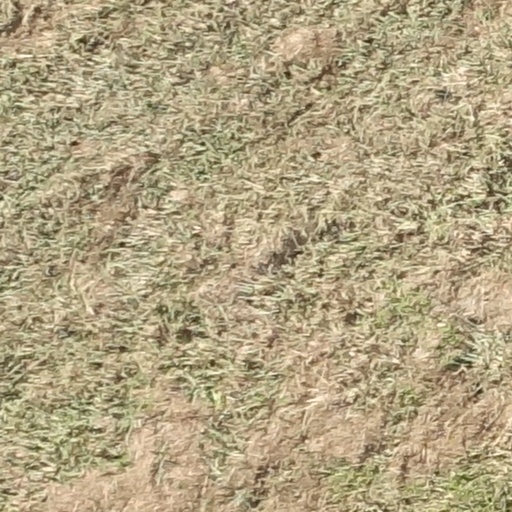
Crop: sorghum